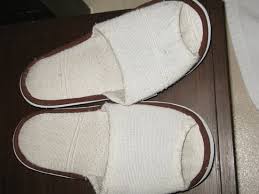
Waste category: shoes